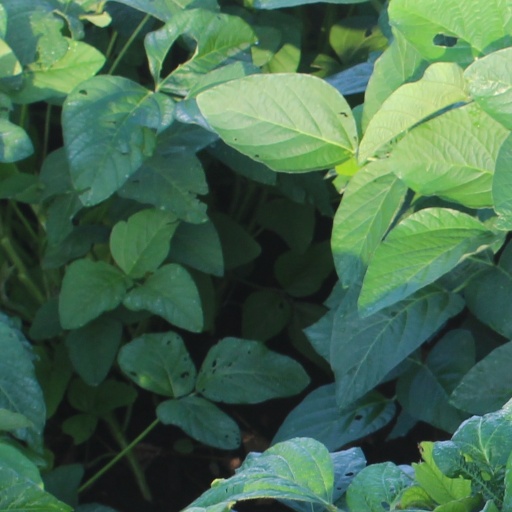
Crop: soybean